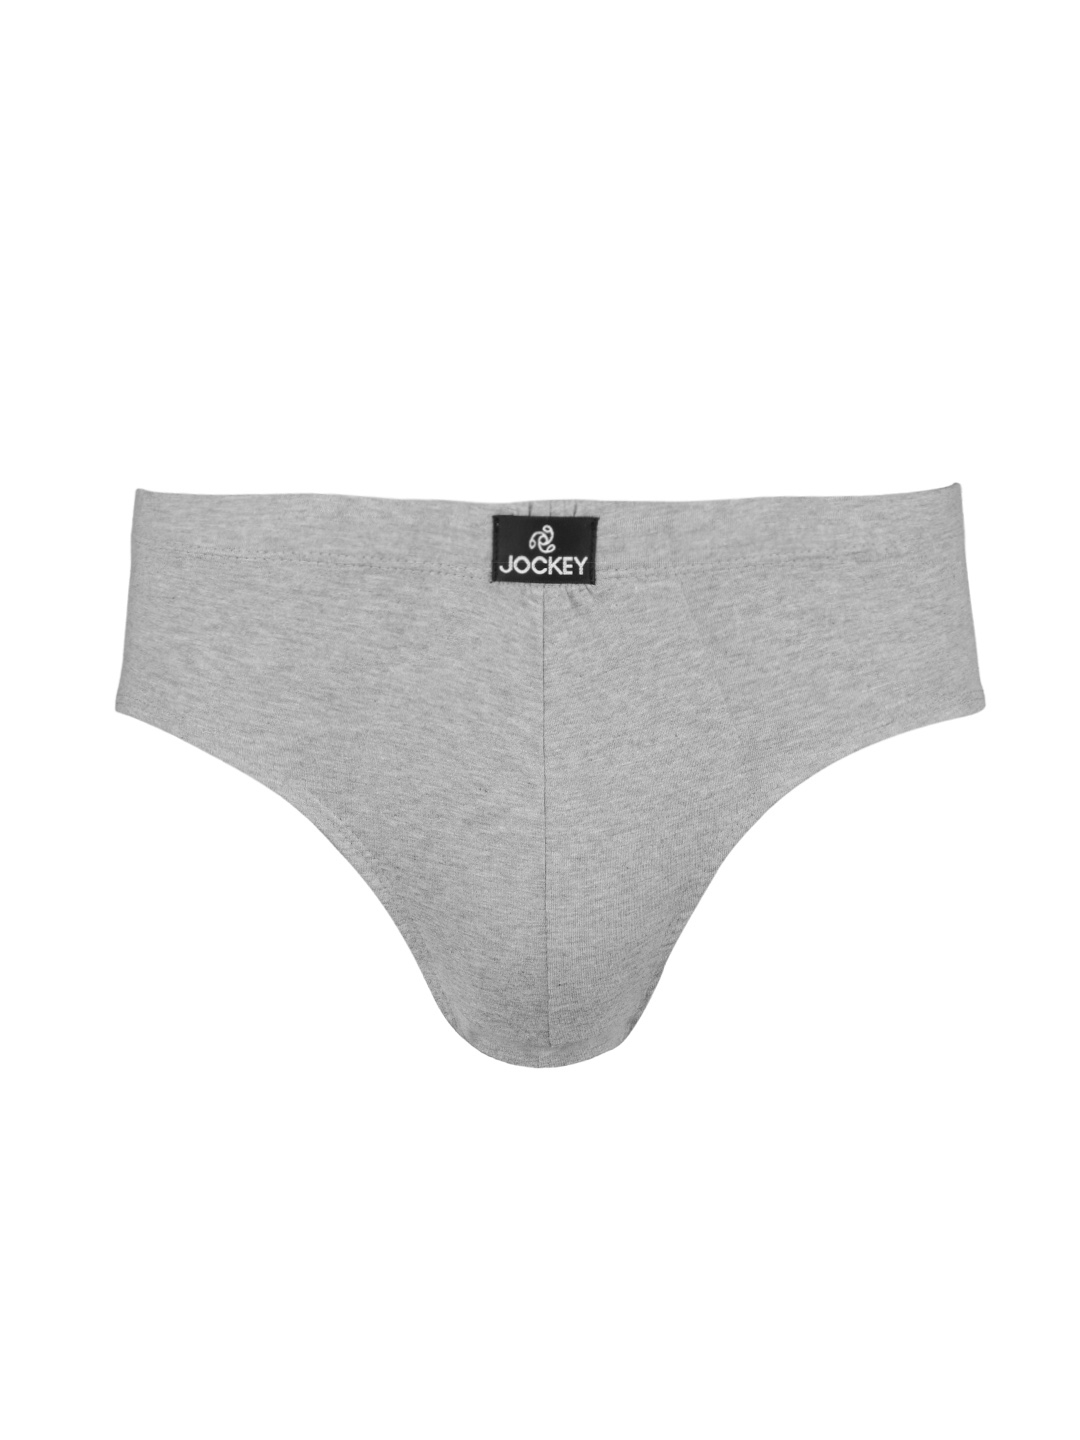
Jockey MODERN CLASSIC Men Grey Melange Brief 8035
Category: Apparel / Innerwear / Briefs
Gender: Men
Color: Grey Melange
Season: Summer 2016
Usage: Casual